The Thing (1982 film)

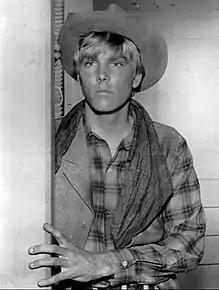
A black-and-white photo of a young white man with light-colored hair. He is wearing a cowboy hat and flannel shirt. He looks to the left of the camera, holding his left hand against the wall.

Several writers developed drafts for "The Thing" before Carpenter became involved, including "Logan's Run" (1967) writer William F. Nolan, novelist David Wiltse, and Hooper and Henkel, whose draft was set at least partially underwater, and which Cohen described as a "Moby-Dick"-like story in which "The Captain" did battle with a large, non-shapeshifting creature. As Carpenter said in a 2014 interview, "they were just trying to make it work". The writers left before Carpenter joined the project. He said the scripts were "awful", as they changed the story into something it was not, and ignored the chameleon-like aspect of the Thing. Carpenter did not want to write the project himself, after recently completing work on "Escape from New York" (1981), and having struggled to complete a screenplay for "The Philadelphia Experiment" (1984). He was wary of taking on writing duties, preferring to let someone else do it. Once Carpenter was confirmed as the director, several writers were asked to script "The Thing", including Richard Matheson, Nigel Kneale, and Deric Washburn.